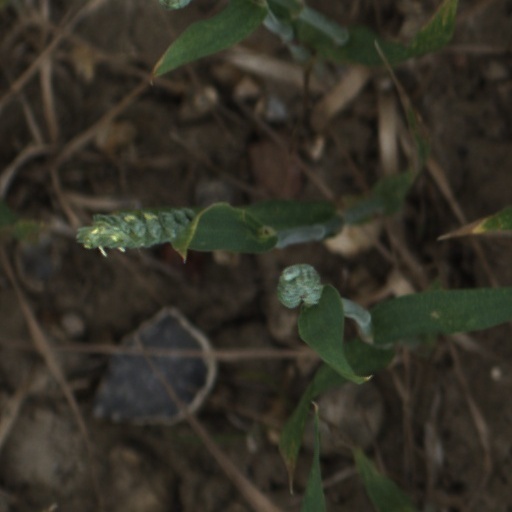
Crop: wheat